Answer in natural language. Consider the 3D positions of the objects in the scene and not just the 2D positions in the image. Is the centerpoint of  black colour television (marked A) at a higher height than gray rectangular bed (marked B)? Choose between the following options: no or yes
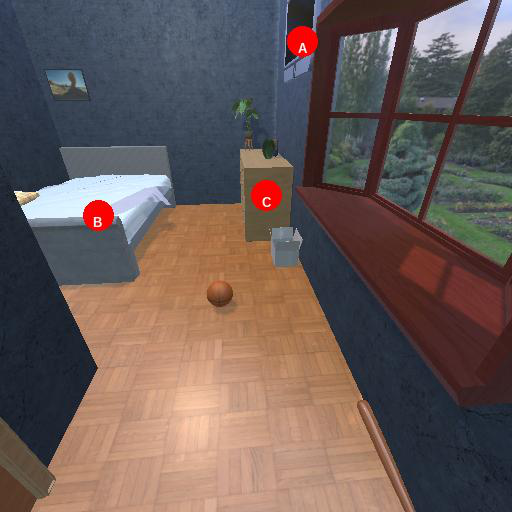
<answer>yes</answer>